Shaw Multicultural Channel

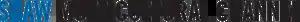
Former logo

In 2023, control of the channel returned to Rogers with its acquisition of Shaw. In September 2024, Rogers announced that Shaw Multicultural would close on September 15, 2024, with its programming moved to its Omni Television network (served locally by CJCO-DT Calgary and CHNM-DT Vancouver).